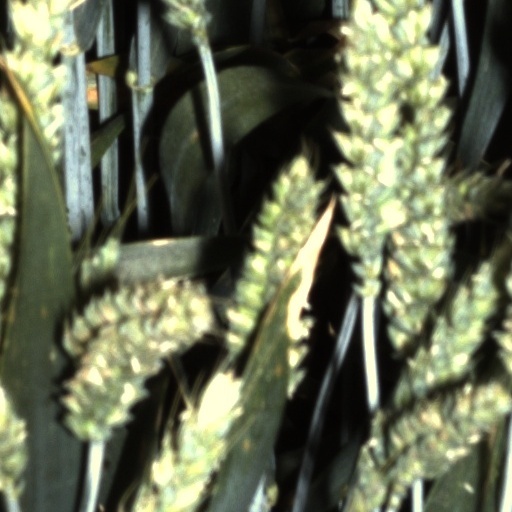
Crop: wheat